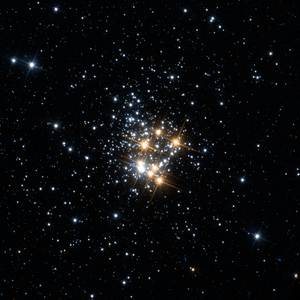
NGC 2002 est un amas ouvert situé dans la constellation de la Dorade. Cet amas est situé dans le Grand Nuage de Magellan. Il a été découvert par l'astronome australien James Dunlop en 1826.